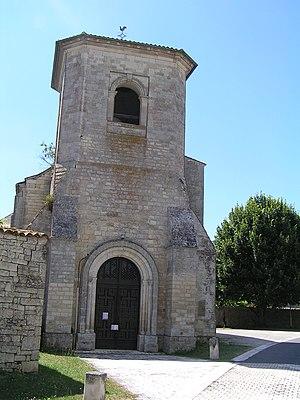
église de Saint-Fraigne, Charente, France
Cet article recense les monuments historiques de la Charente, en France.
Cet article recense les monuments historiques protégé au titre du Patrimoine du XXᵉ siècle du département de la Charente, en France.